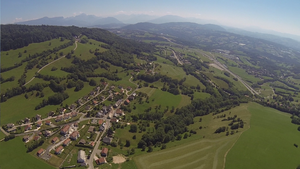
Saint-Blaise vu du ciel
Saint-Blaise est une commune française située dans le département de la Haute-Savoie, en région Auvergne-Rhône-Alpes.